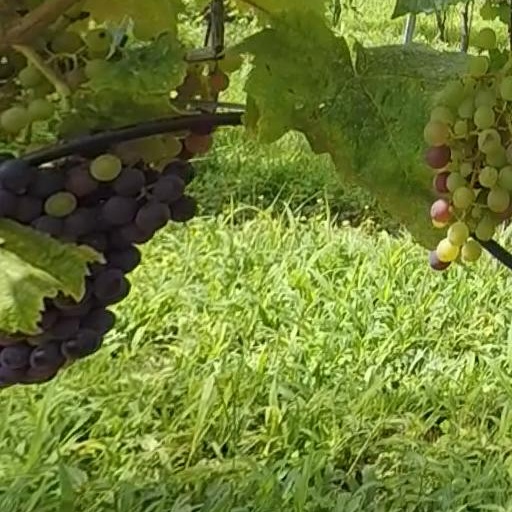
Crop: grape